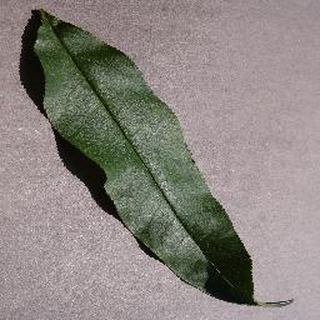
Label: healthy_peach